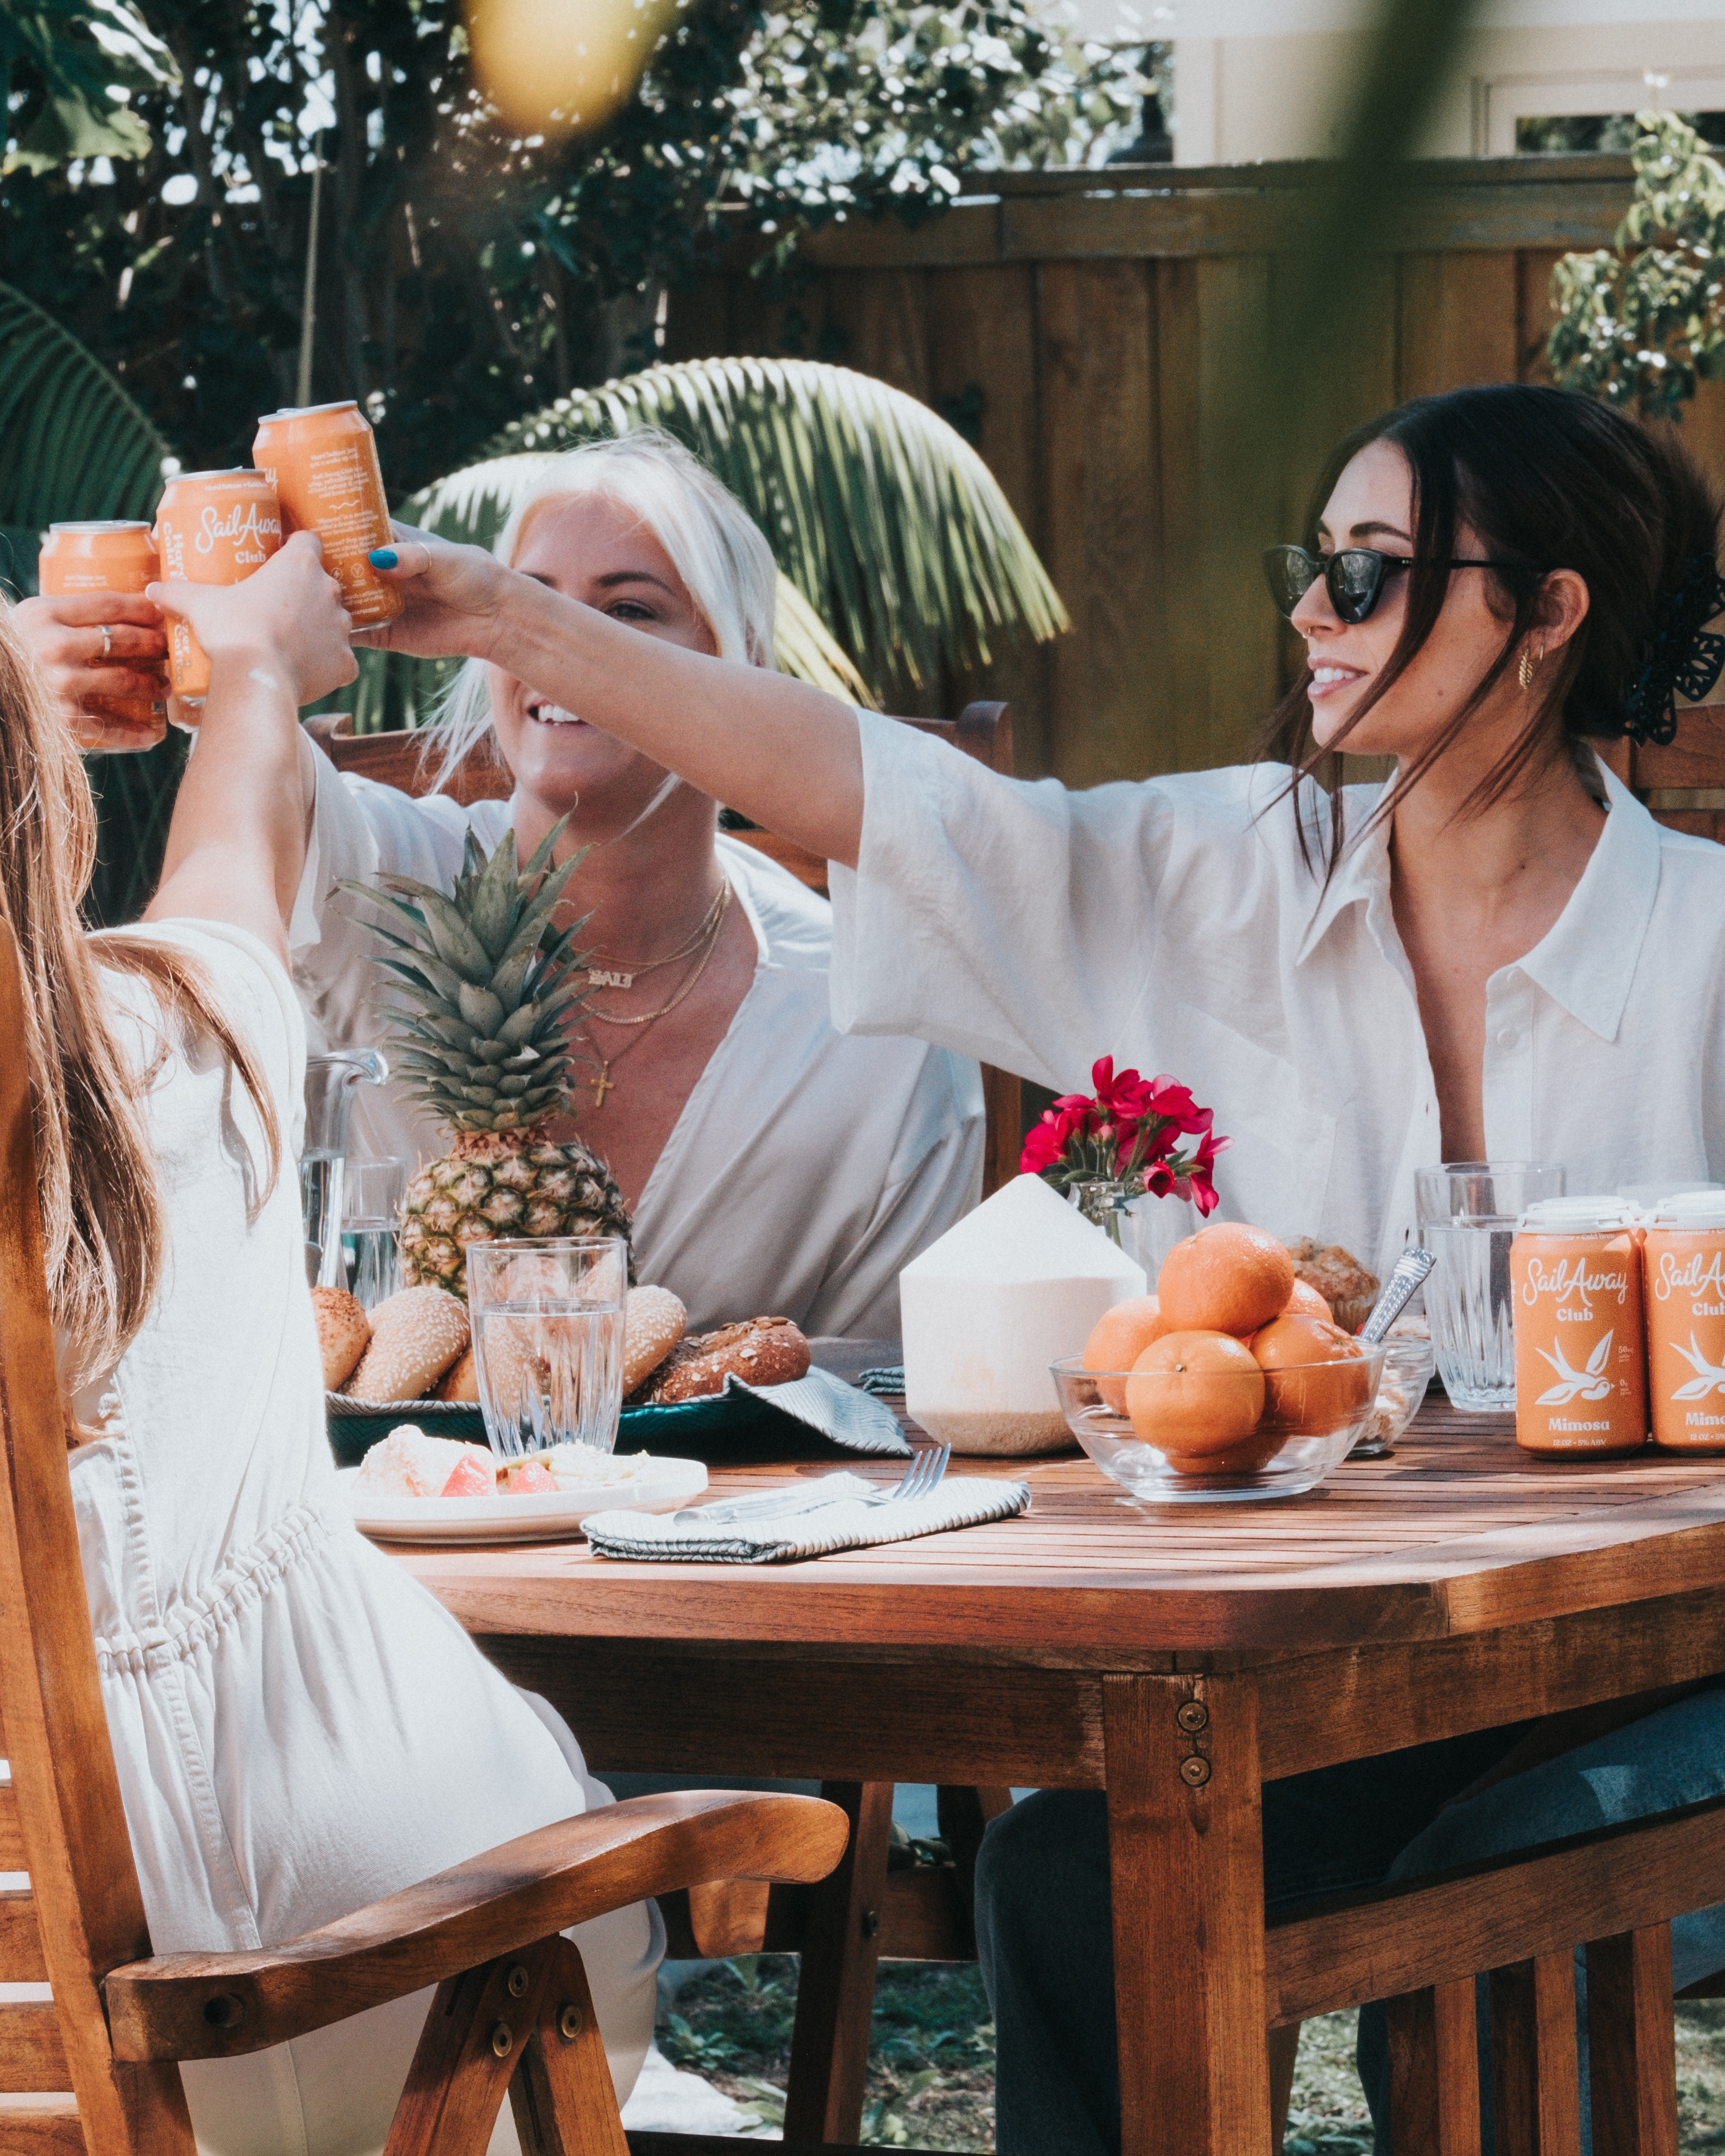
beauty